Eagle House Hotel

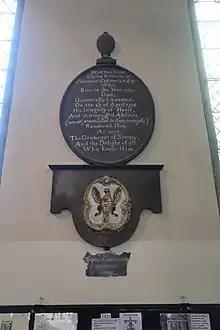
Coryndon Carpenter, died 23 April 1776, memorial in St Mary Magdalene's Church, Launceston, UK

Eagle House Hotel is a Grade II* listed building located in Castle Street, Launceston, Cornwall. Formerly a townhouse, it is now a hotel and is built in the Georgian style in red brick.